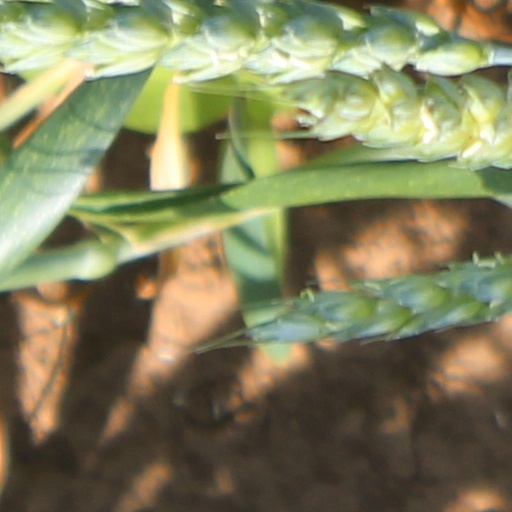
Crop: wheat